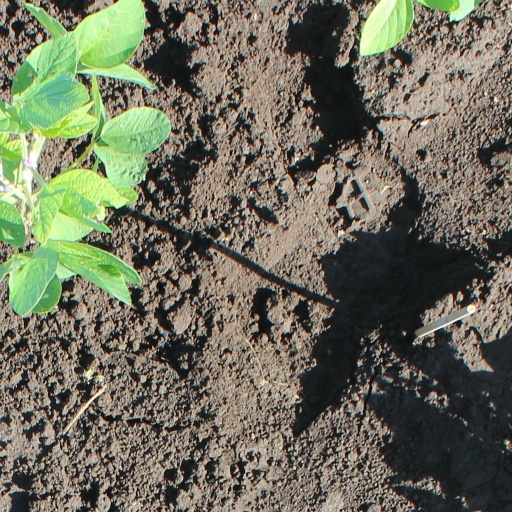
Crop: soybean